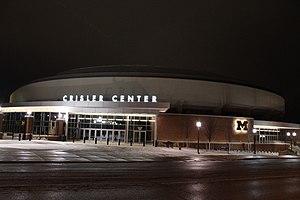
Le Crisler Center est une salle omnisports située sur le campus de l'Université du Michigan à Ann Arbor dans le Michigan.